Daniel P. Jordan III

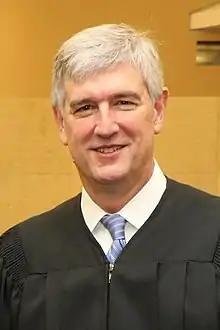
Jordan in 2021

Daniel Porter Jordan III (born November 20, 1964) is a United States district judge of the United States District Court for the Southern District of Mississippi.